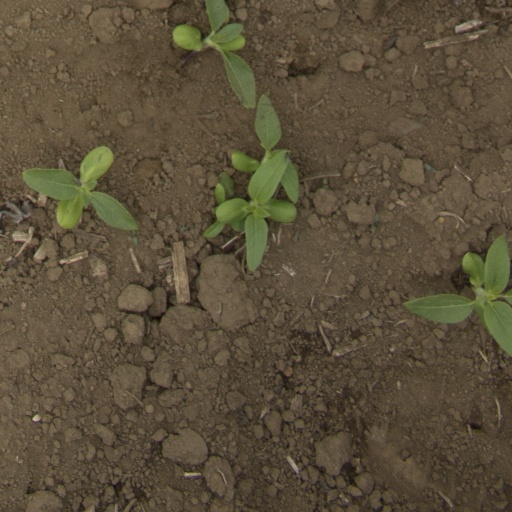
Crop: Jerusalem artichoke